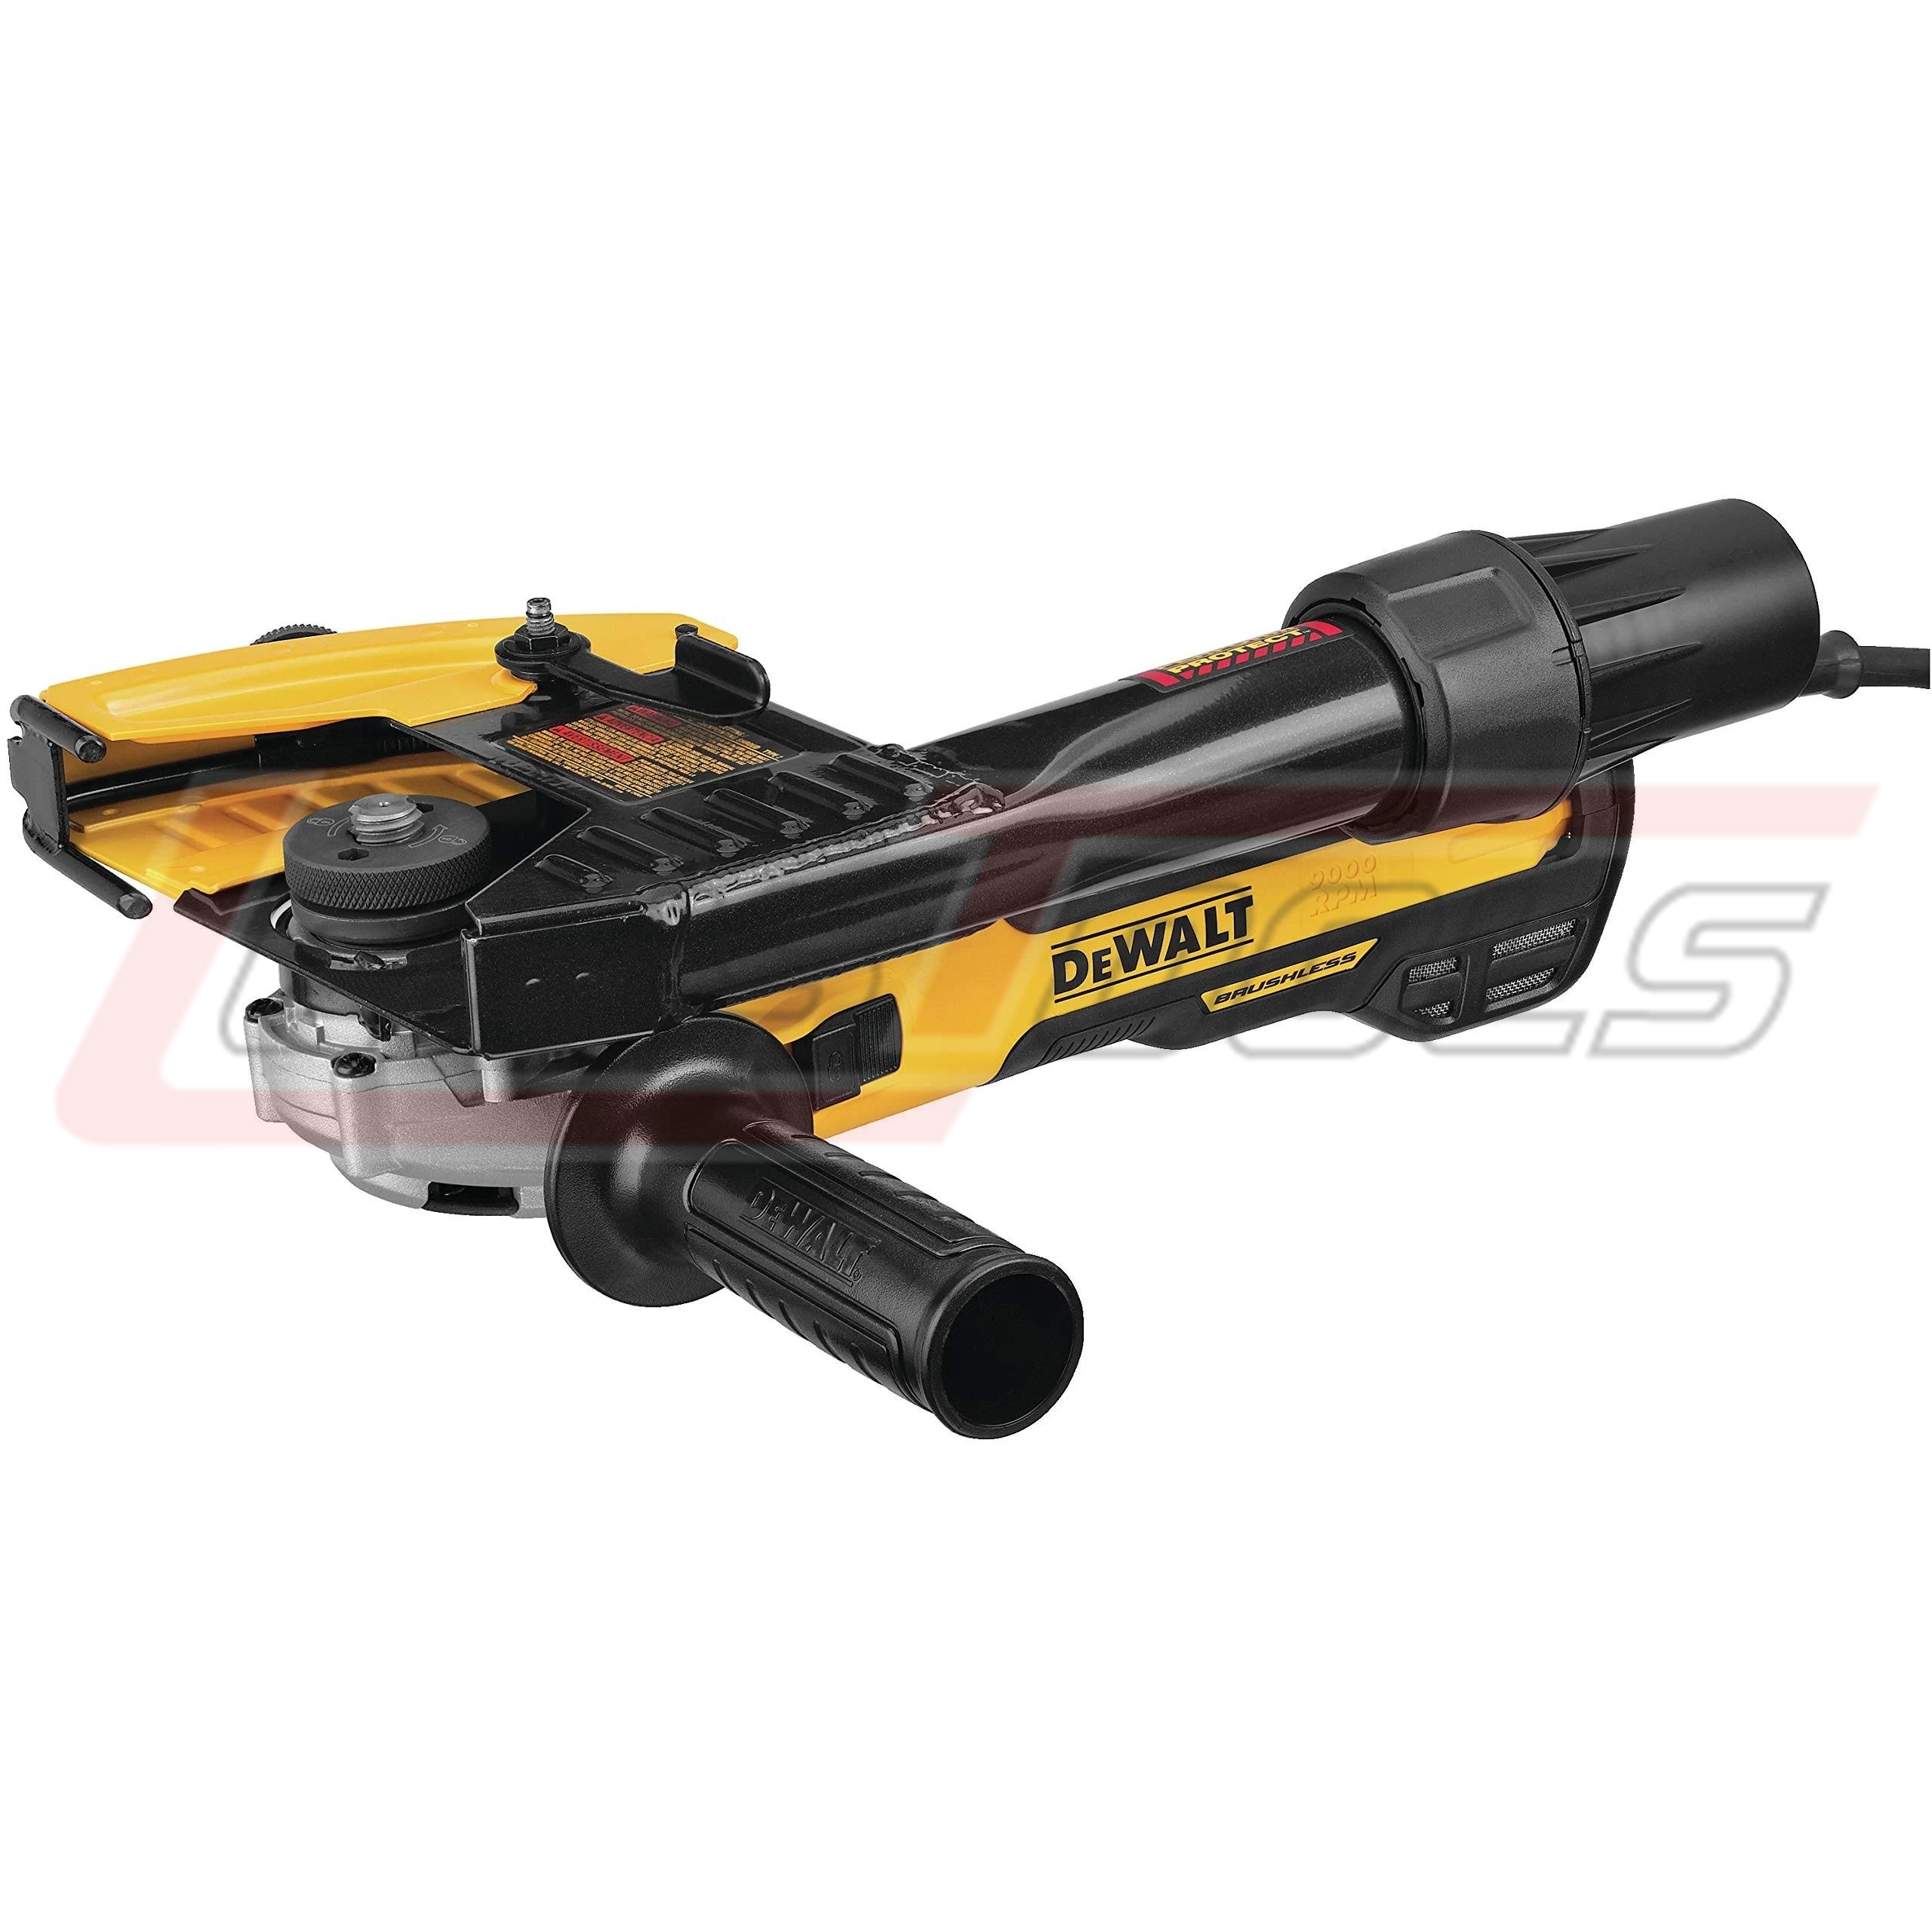
DEWALT  DWE46202  5IN BRUSHLESS TUCKPOINTING KIT
'885911522700' 5IN BRUSHLESS TUCKPOINTING KIT DEWALT DWE46202 DWE46202 DWE46202 DWE46202 DWE46202 DWE46202 DWE46202 DWE46202 DWE46202 DWE46202 DWE46202 DWE46202 DWE46202 DWE46202 DWE46202 DWE46202 DWE46202 DWE4620 WE46202 DWE462 WE4620 E46202 DWE46 WE462 E4620 '46202' DWE4 WE46 E462 '4620' '6202' DWE WE4 E46 '462' '620' '202' 2549224
Brand: Dewalt
Category: Hardware > Tools > Masonry Tools > Brick Tools